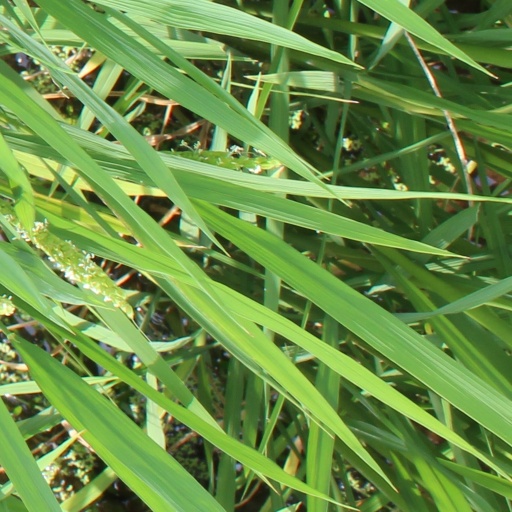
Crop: rice